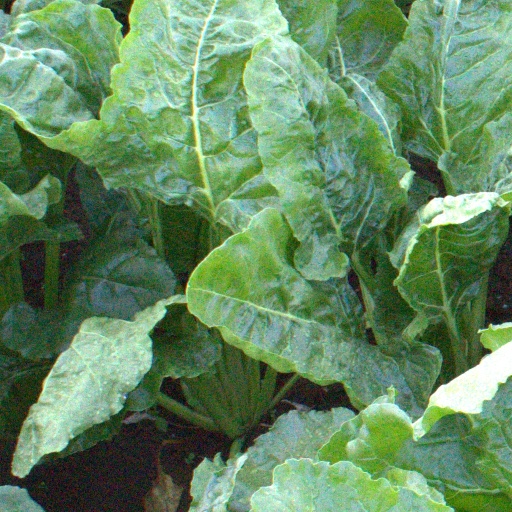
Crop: sugar beet